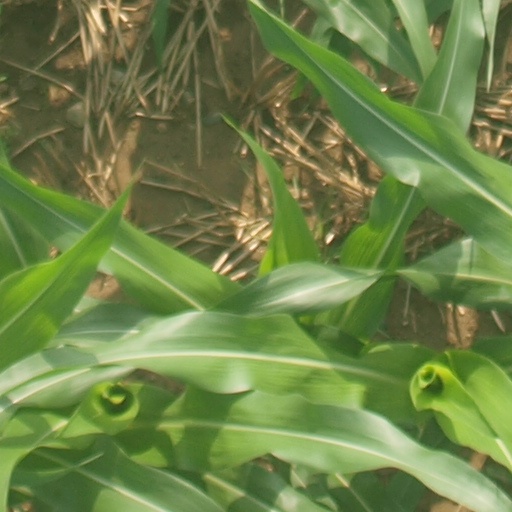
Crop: maize; corn